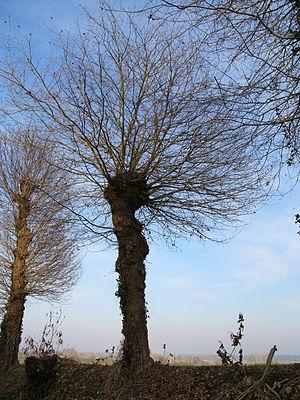
Un chêne têtard du bocage breton.
Une trogne appelée aussi arbre têtard ou plus simplement têtard, est un arbre dont la forme caractéristique résulte d'un mode d'exploitation ancestral spécifique, consistant en des tailles périodiques spécifiques, afin de fournir principalement du bois et du fourrage.